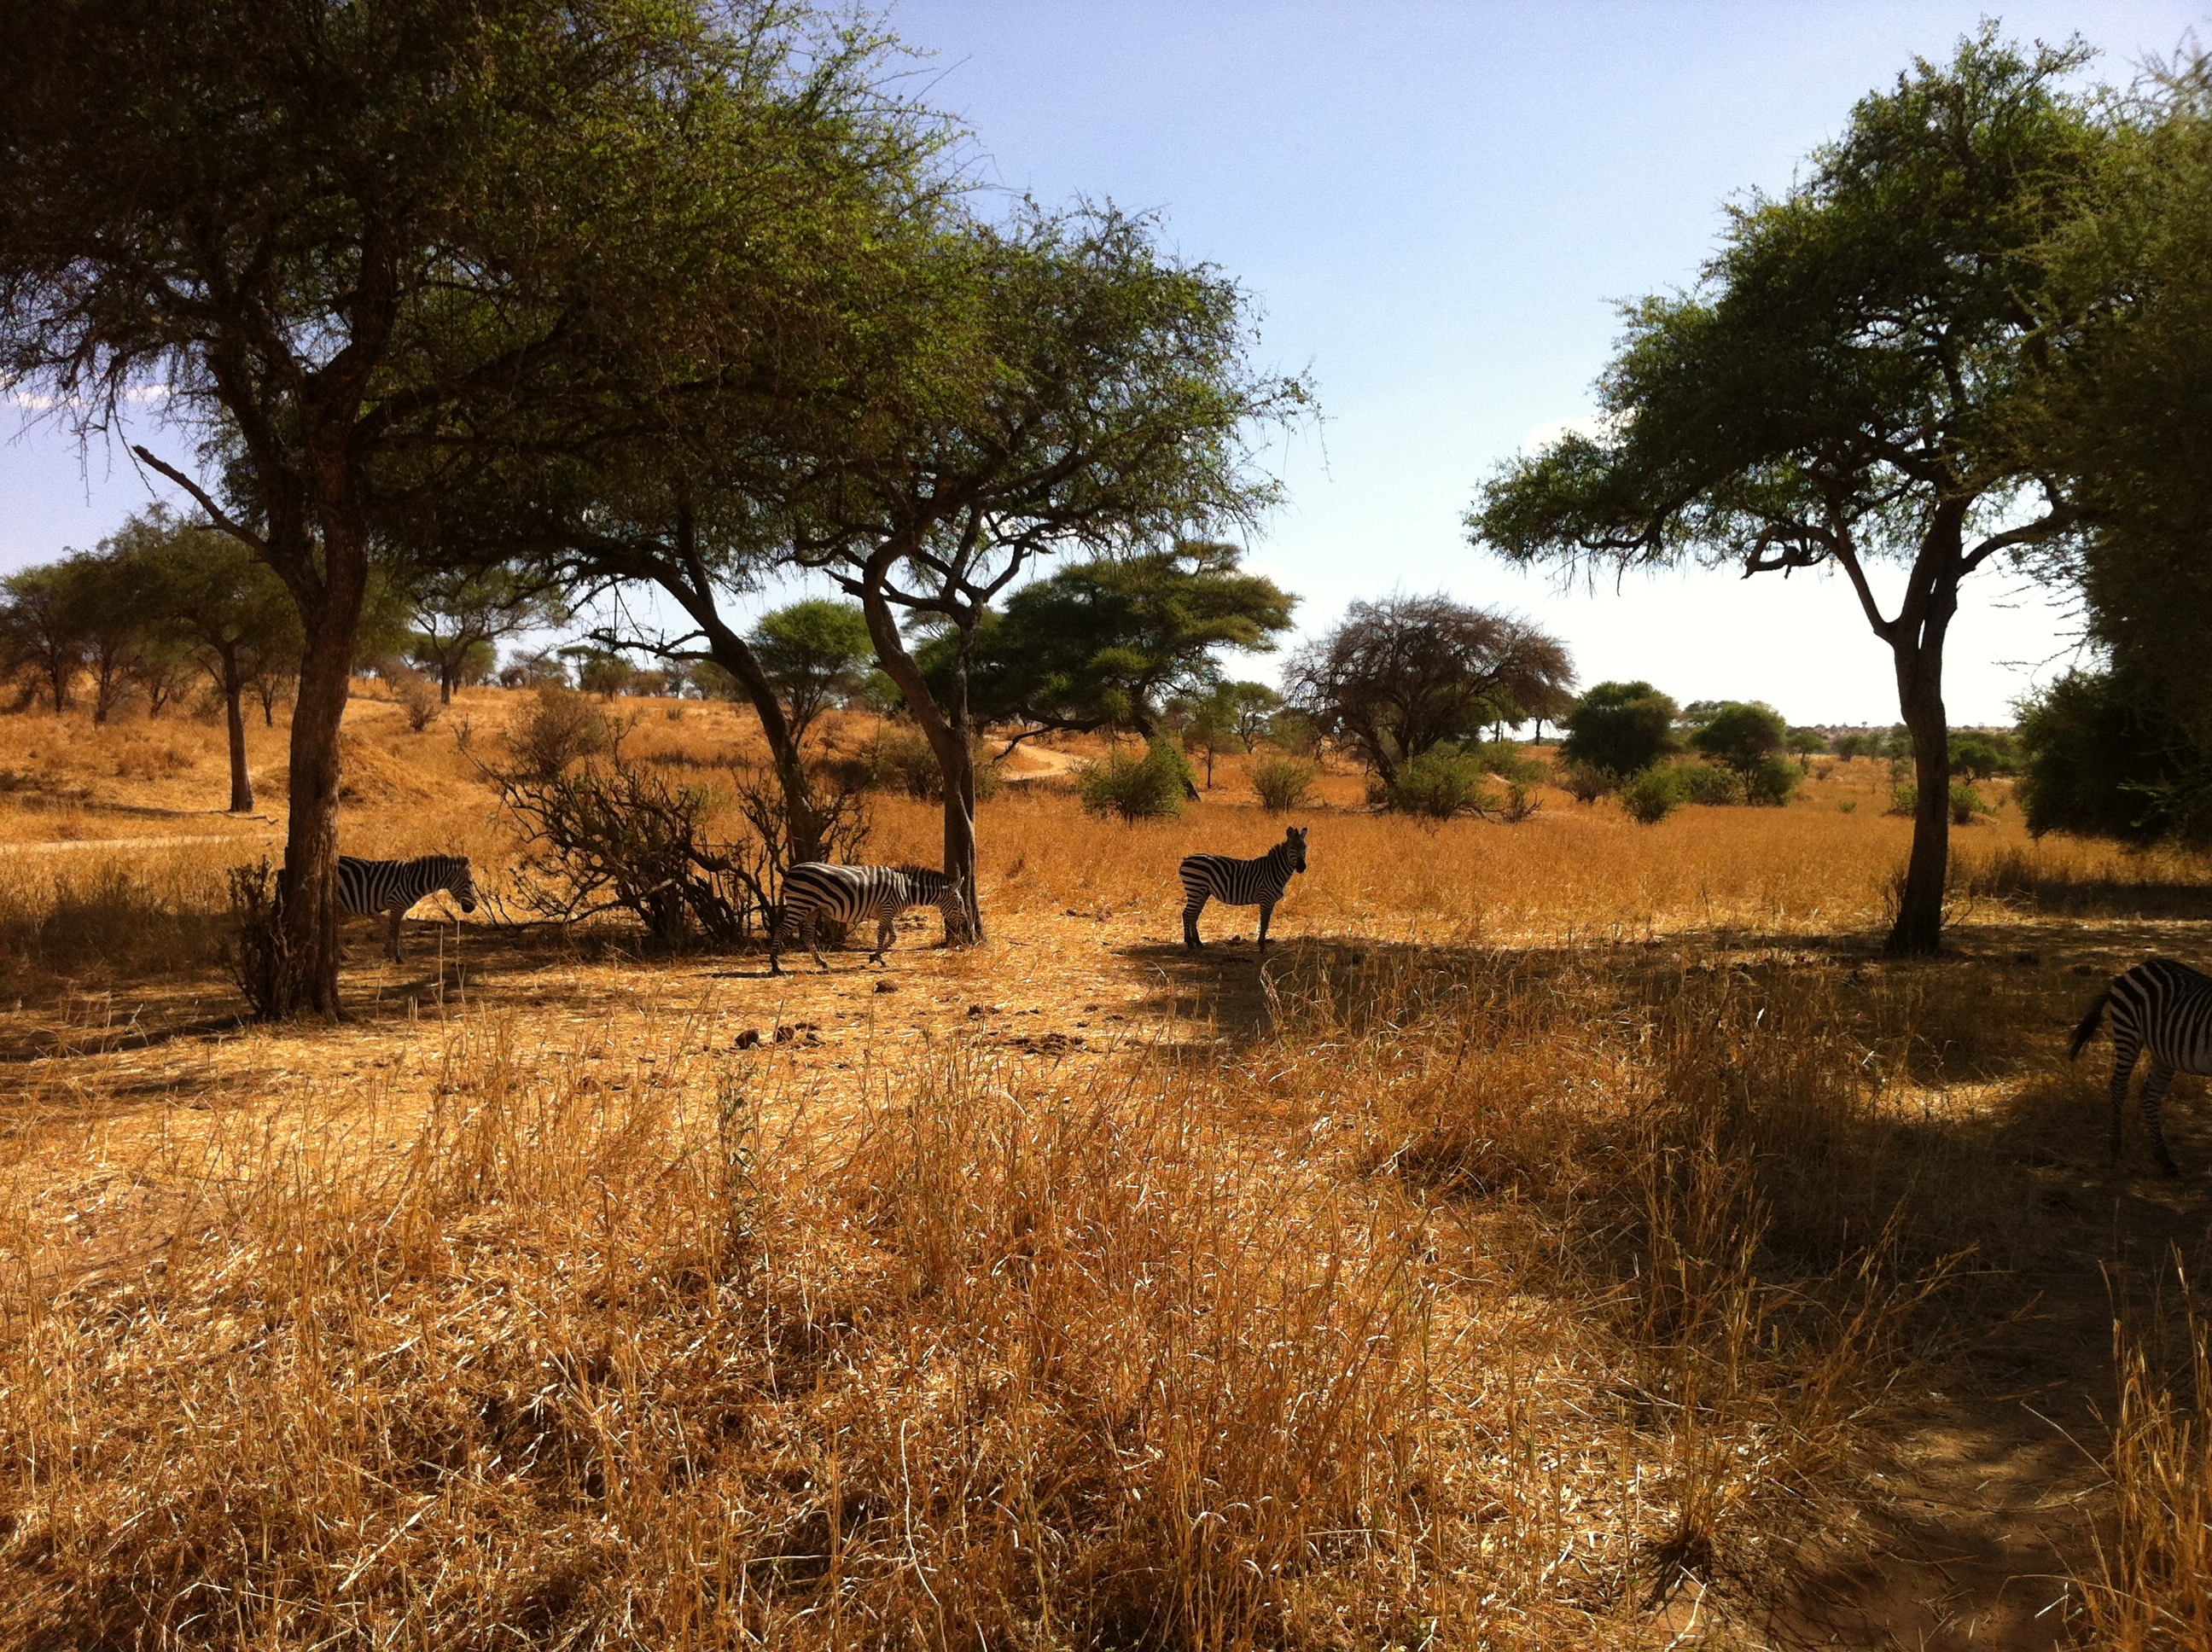
landscape, tree, wilderness, prairie, wildlife, pasture, ranch, africa, fauna, savanna, plain, zebra, grassland, habitat, safari, ecosystem, rural area